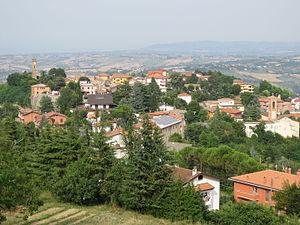
Montescudo est une commune italienne de la province de Rimini dans la région Émilie-Romagne en Italie.
Montescudo-Monte Colombo est une commune italienne de 6 777 habitants située dans la province de Rimini dans la région de l'Émilie-Romagne dans le nord-est de l'Italie qui comprend Monte Colombo, Montescudo.